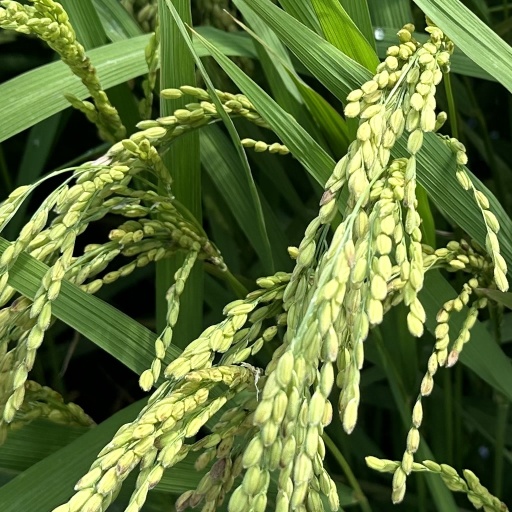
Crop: rice